Nathaniel P. Banks

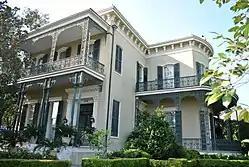
Colonel Short's Villa in New Orleans Garden District was the residence of Major General Nathaniel P. Banks, U.S. Commander, Department of the Gulf

Banks's division technically belonged to George McClellan despite serving as an independent command in the Shenandoah Valley. On March 14, 1862, President Lincoln issued an executive order forming all troops in McClellan's department into corps. Banks thus became a corps commander, in charge of his own former division, now commanded by Brig. Gen Alpheus Williams, and the division of Brig. Gen James Shields, which was added to Banks's command. After Stonewall Jackson was turned back at the First Battle of Kernstown on March 23, Banks was instead ordered to pursue Jackson up the valley, to prevent him from reinforcing the defenses of Richmond. When Banks's men reached the southern Valley at the end of a difficult supply line, the president recalled them to Strasburg, at the northern end. Jackson then marched rapidly down the adjacent Luray Valley, and encountered some of Banks' forces in the Battle of Front Royal on May 23. This prompted Banks to withdraw to Winchester, where Jackson again attacked on May 25. The Union forces were poorly arrayed in defense, and retreated in disorder across the Potomac River and back into Maryland. An attempt to capture Jackson's forces in a pincer movement (with forces led by John Frémont and Irvin McDowell) failed, and Jackson was able to reinforce Richmond. Banks was criticized for mishandling his troops and performing inadequate reconnaissance in the campaign, while his political allies sought to pin the blame for the debacle on the War Department.